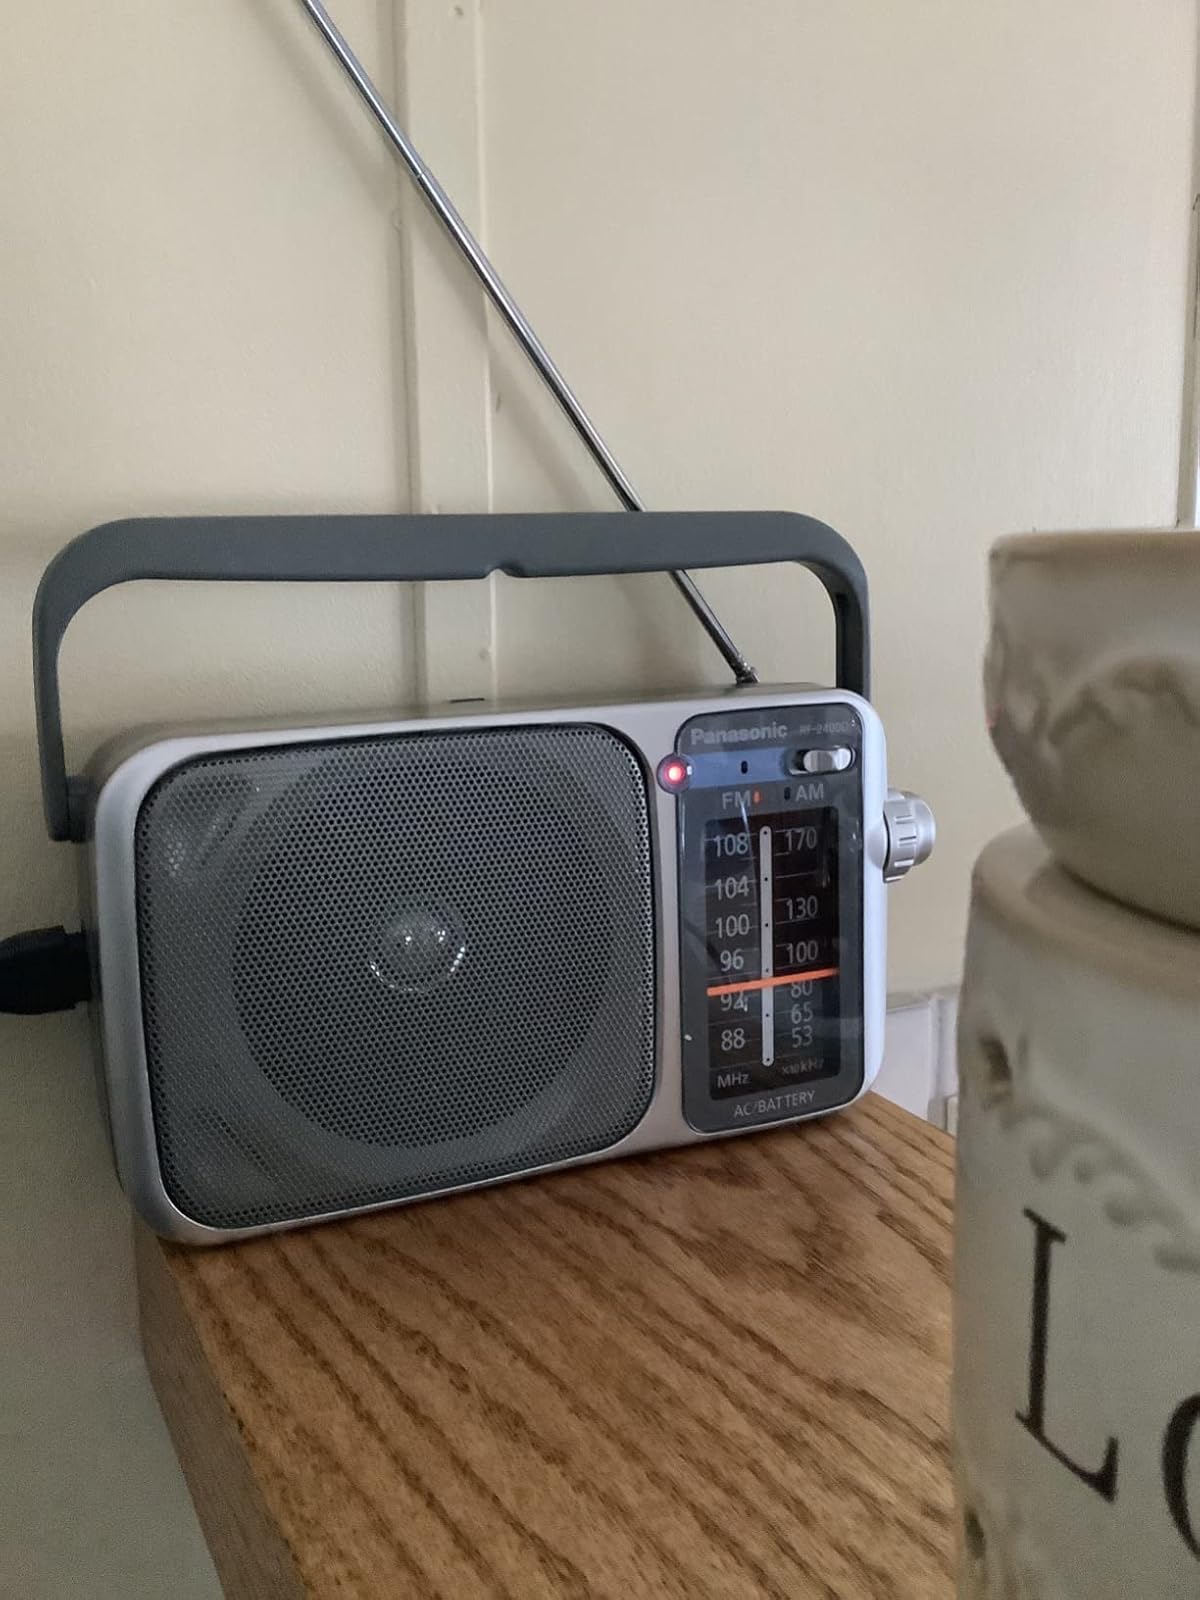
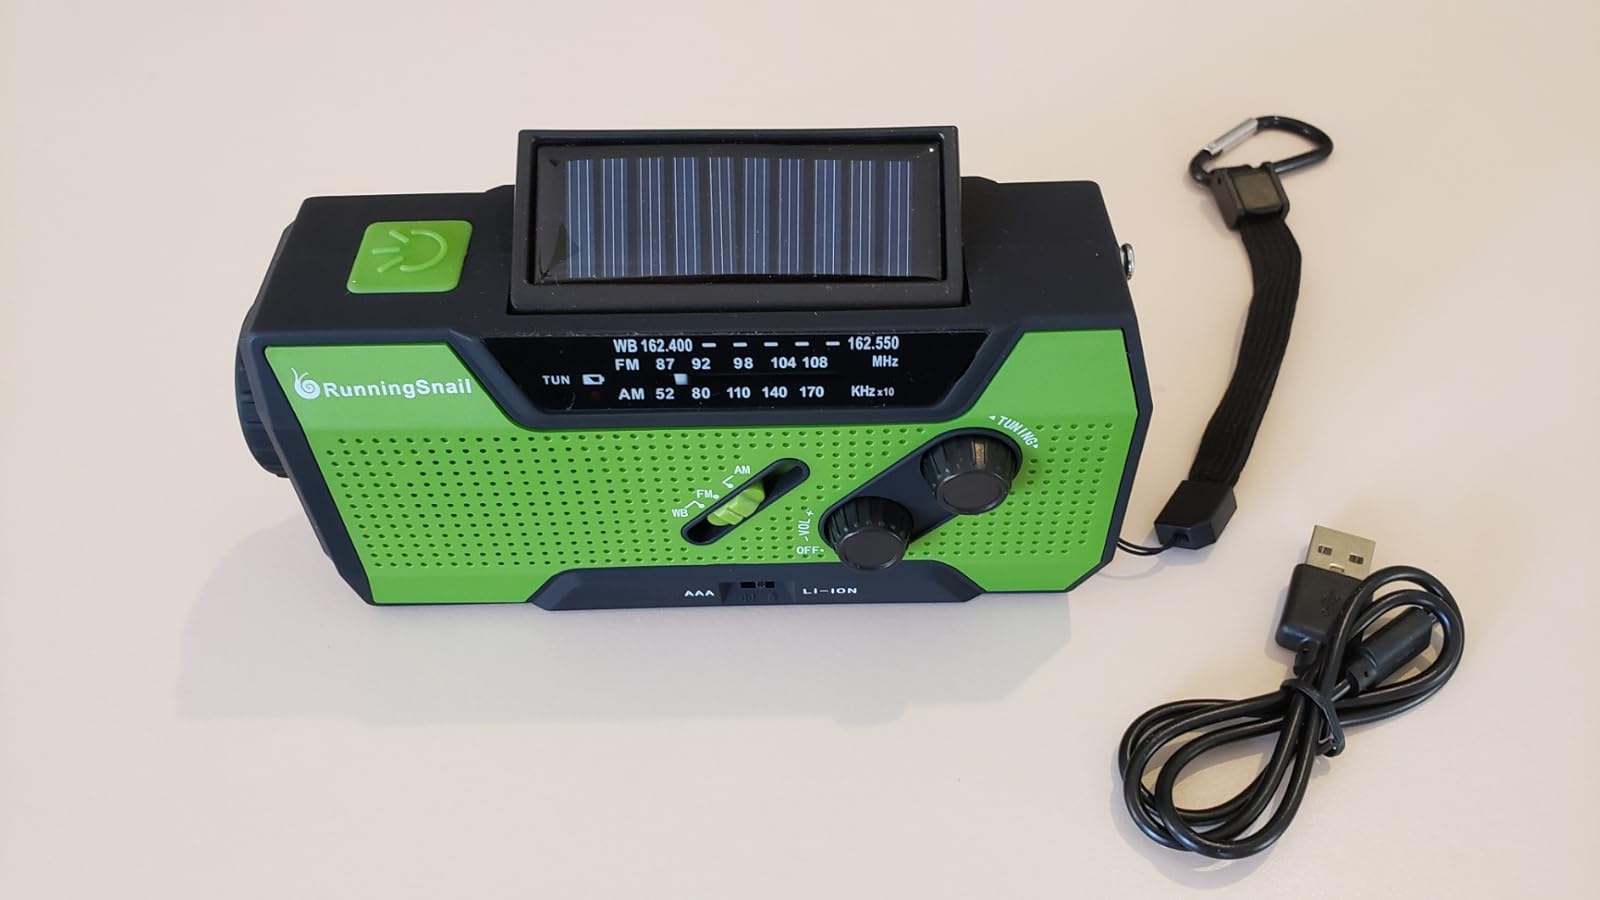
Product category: radio
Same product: no